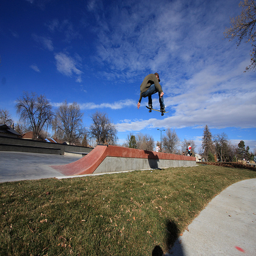
A man is jumping his skateboard off a ramp.
a skateboarder in a gray shirt is doing a trick
A man flying through the air while riding roller skates.
A person on a skateboard jumping a ramp in a park.
Man preforming stunt on a skateboard in the park.